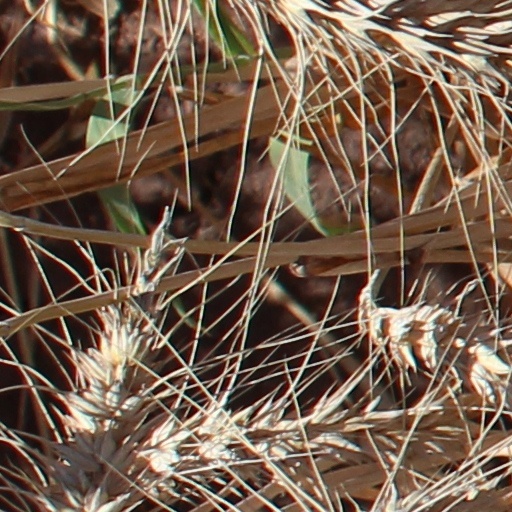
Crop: wheat